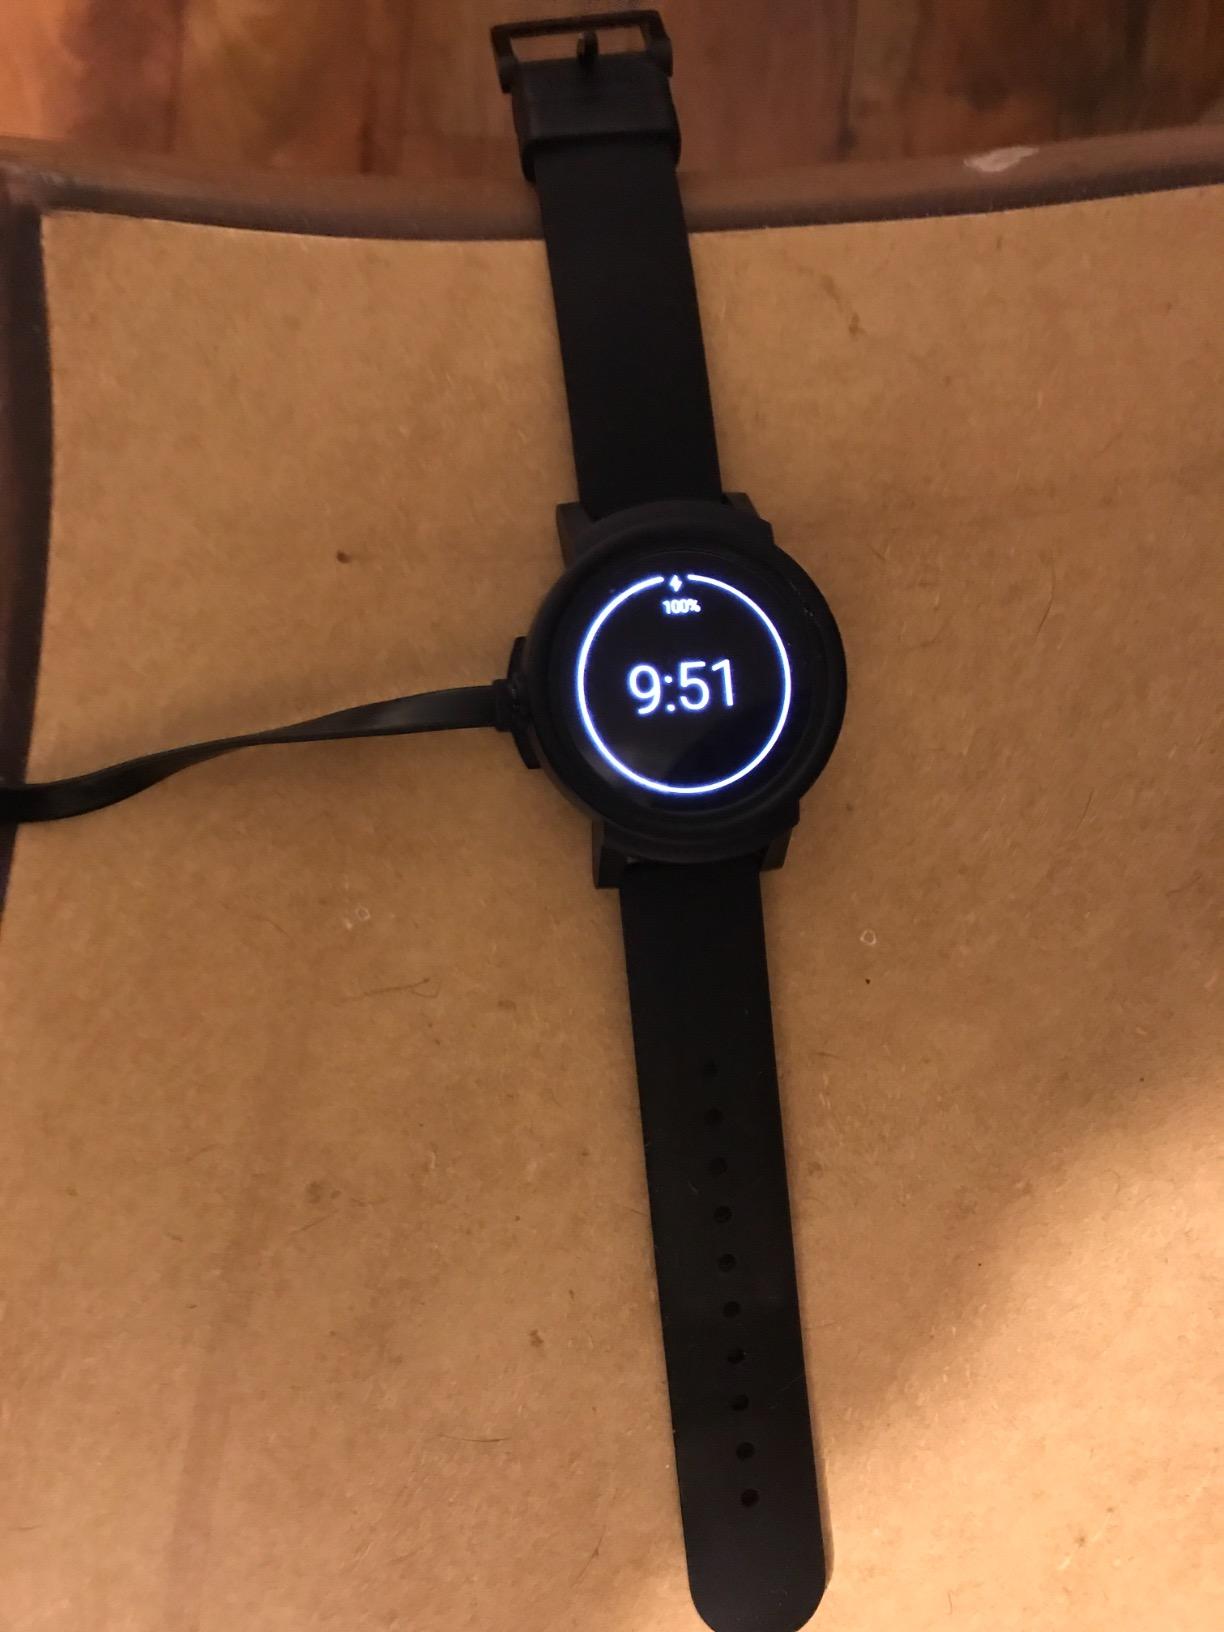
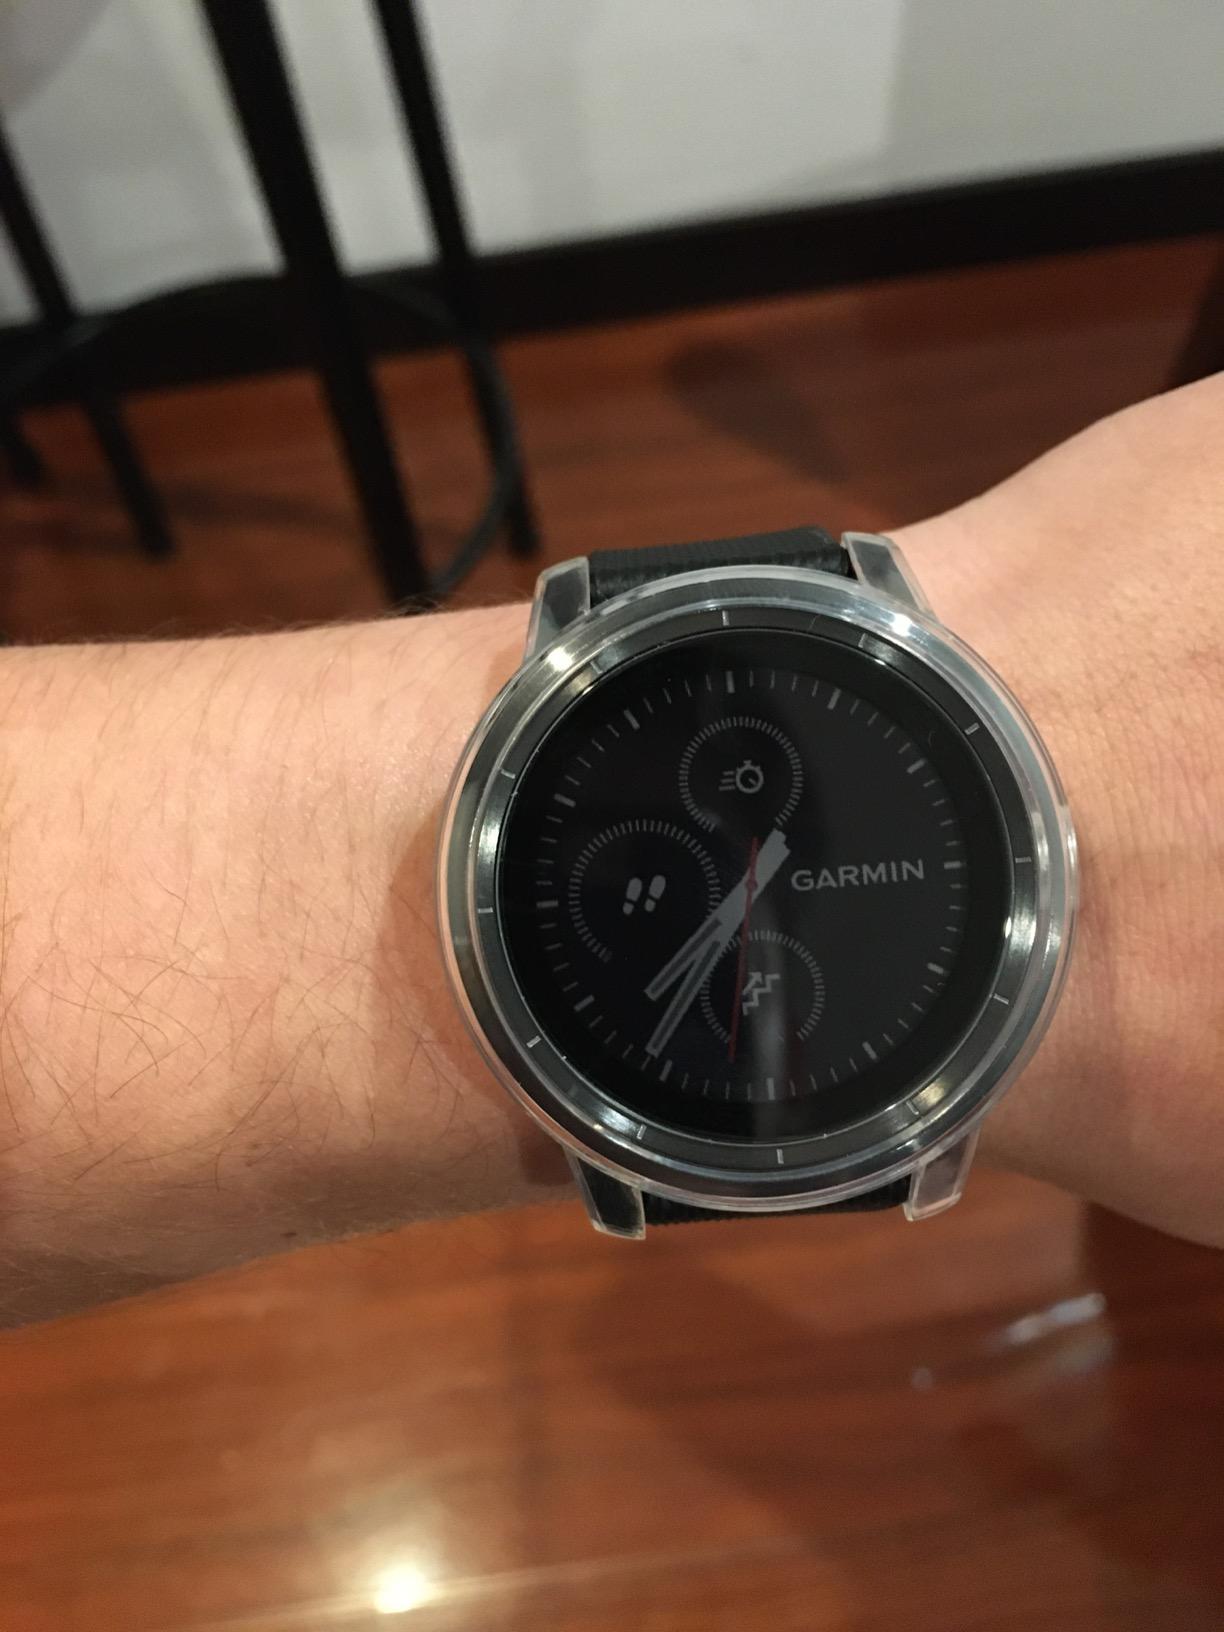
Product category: smartwatch
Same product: no